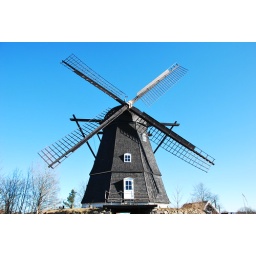
the windmill in melby looks much, much prettier against a clear blue sky.